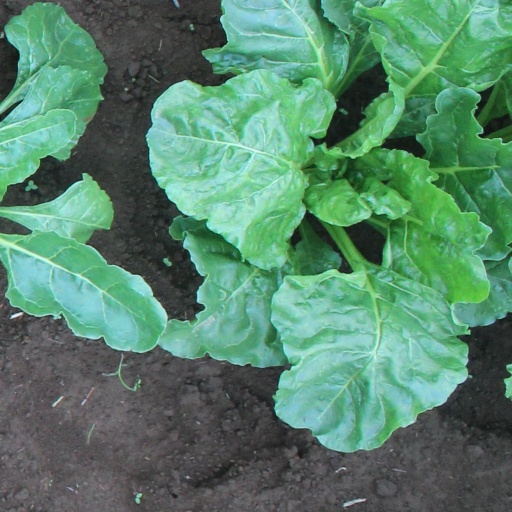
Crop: sugar beet